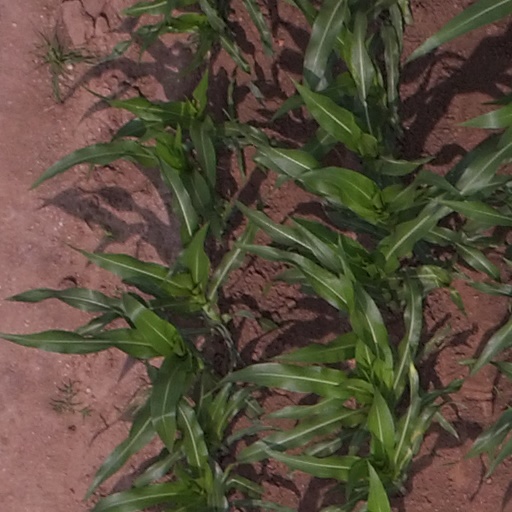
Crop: maize; corn